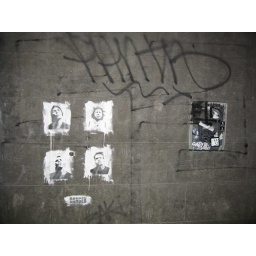
Punk rock looking graffiti on a wall somewhere around Harajuku / Omotesando in Tokyo.